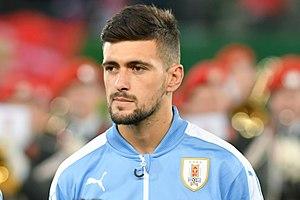
Giorgian Daniel De Arrascaeta Benedetti, né le 1ᵉʳ juin 1994 à Nuevo Berlín, est un footballeur international uruguayen d'ascendance basque et italienne, qui évolue au poste de milieu offensif ou d'ailier au sein du club brésilien du Flamengo.